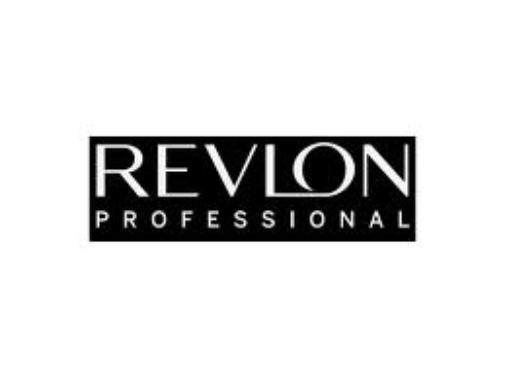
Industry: Necessities